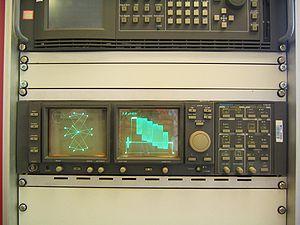
La chrominance, ou chroma, désigne la partie du signal vidéo correspondant à l'information de couleur.